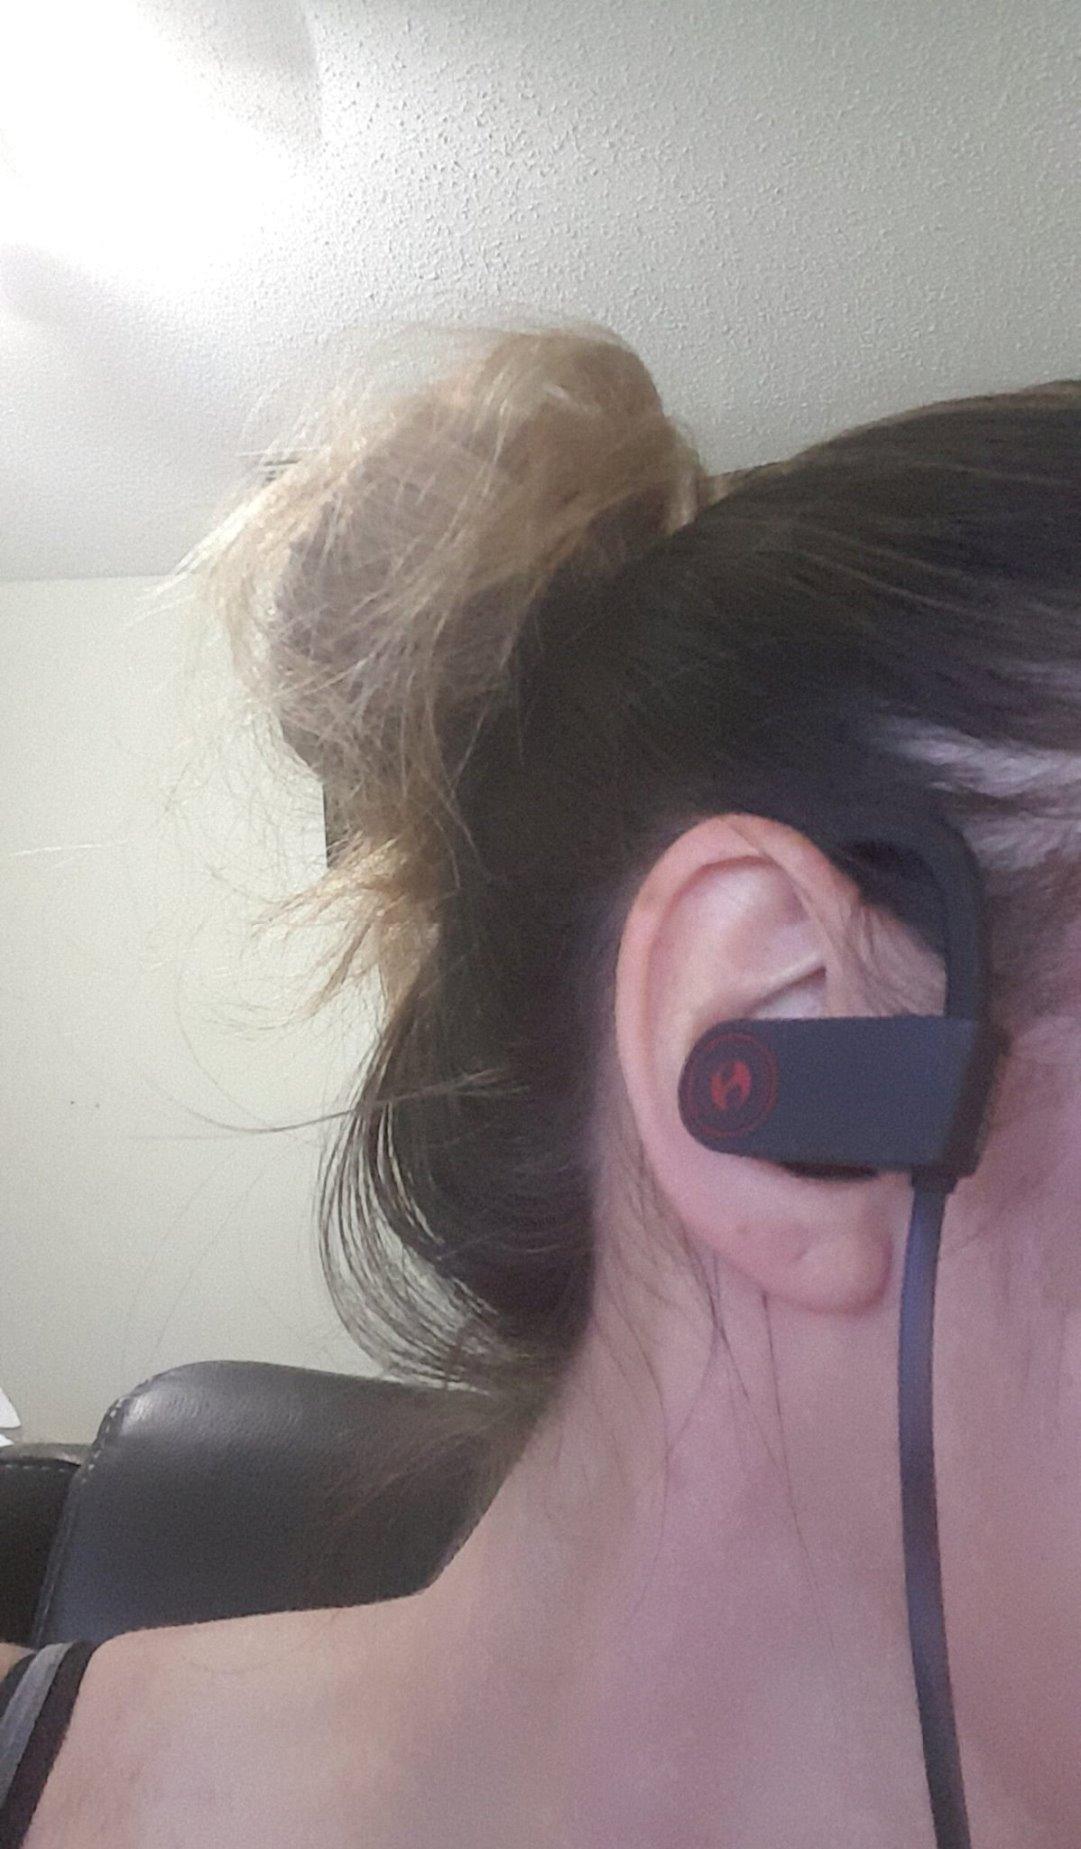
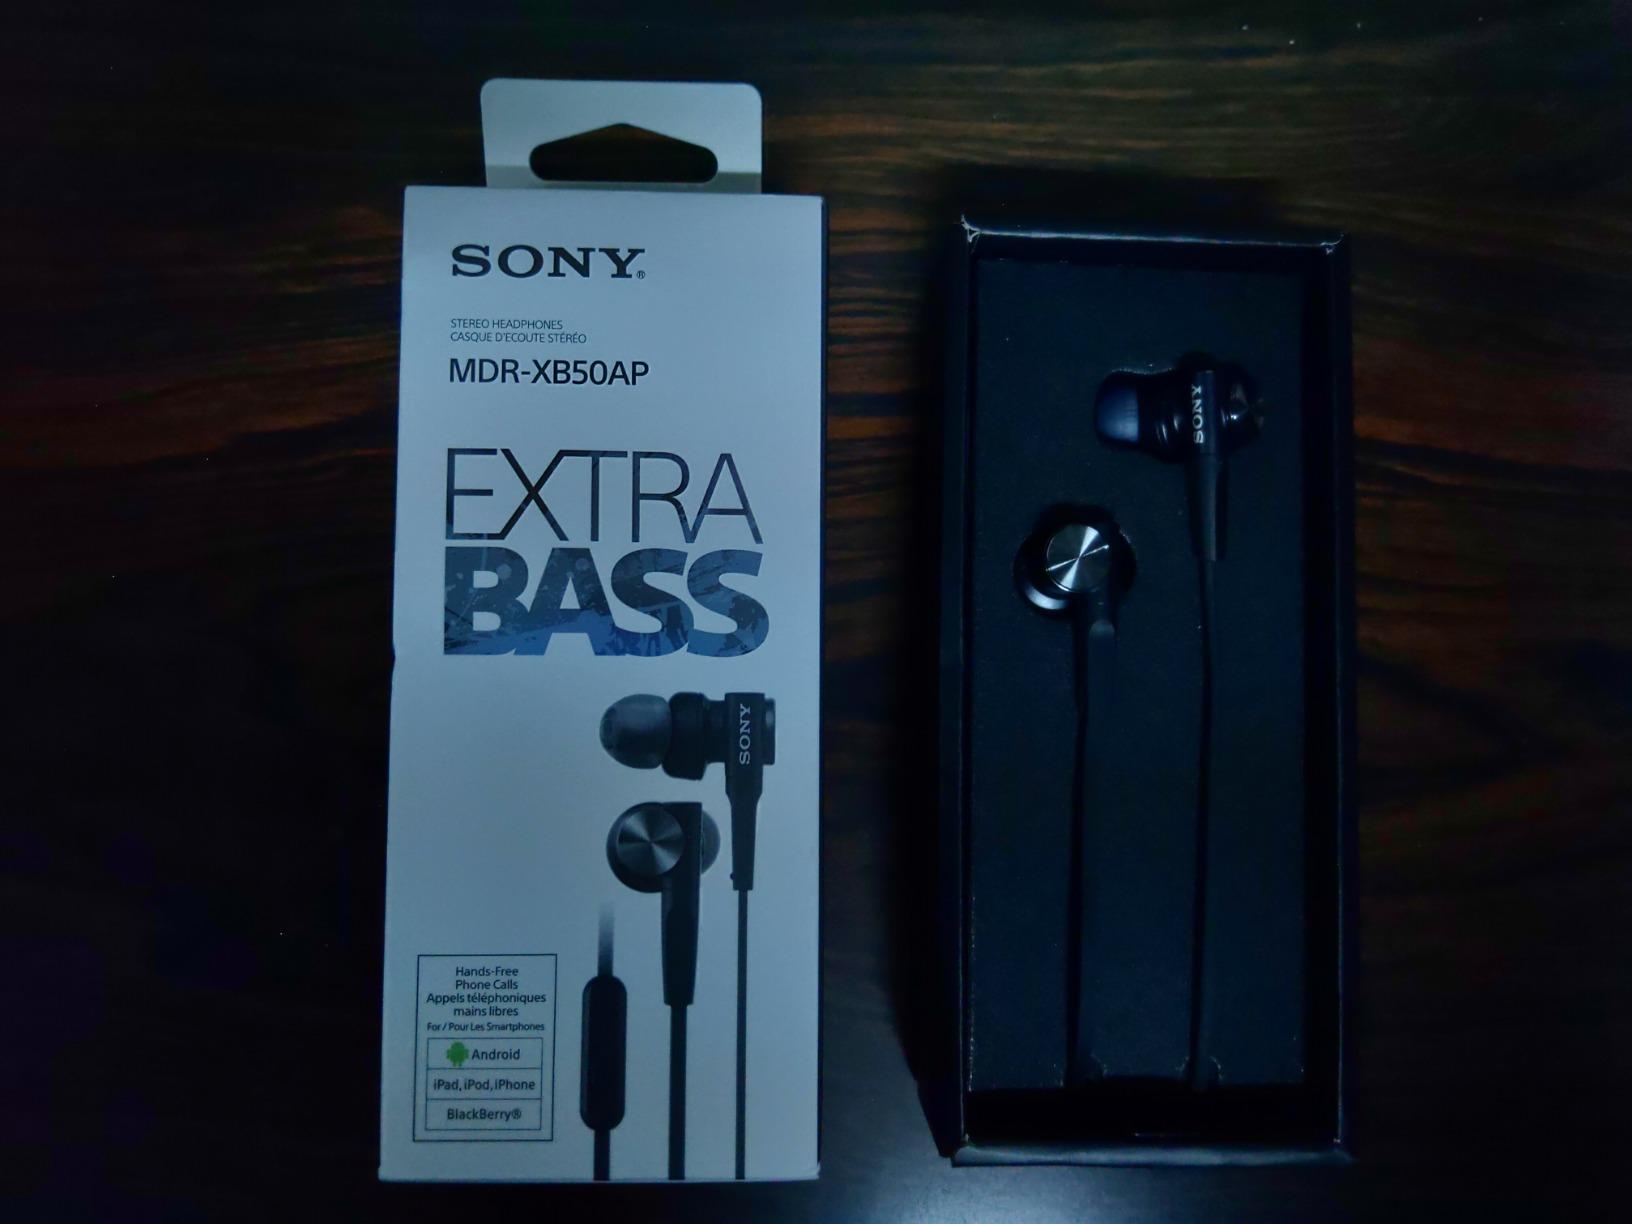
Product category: headphones
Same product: no